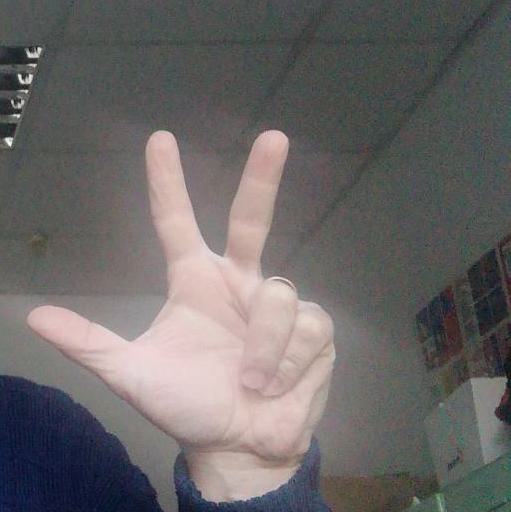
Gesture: three2